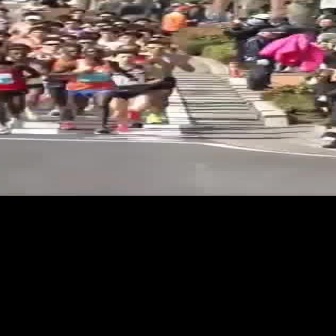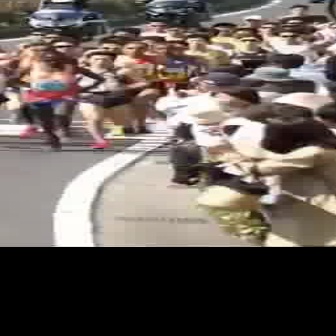
  Please identify the target specified by the bounding box [45,45,132,133] in the first image and locate it in the second image. Return the coordinates in [x_min,y_min,x_max,y_max] format.
Answer: [2,50,104,152]